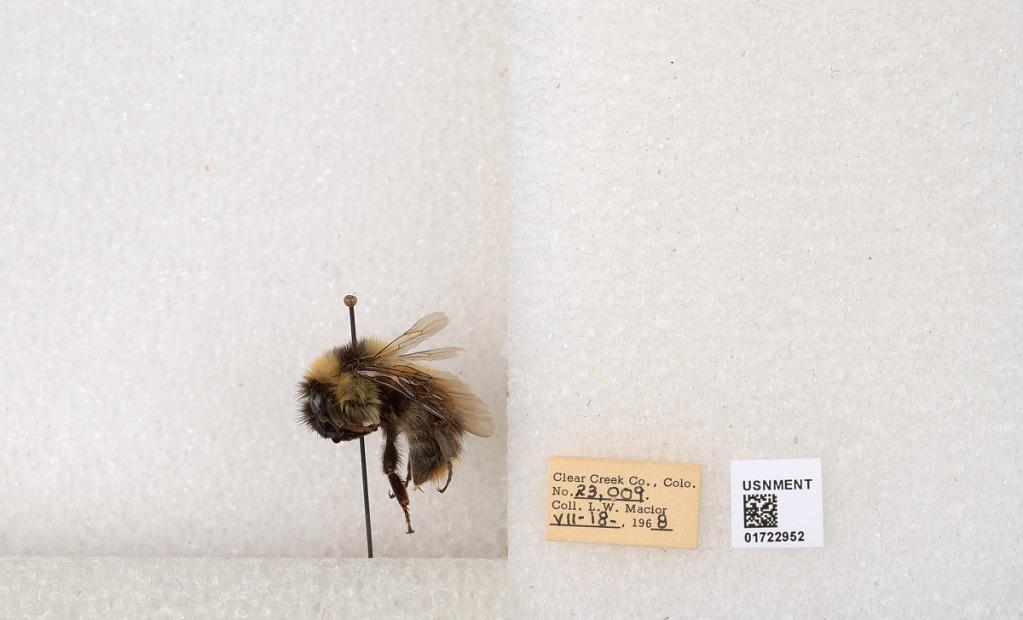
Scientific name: Bombus kirbyellus
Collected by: L. Macior
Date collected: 1968-7-18
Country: United States
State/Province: Colorado
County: Clear Creek
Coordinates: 39.6891, -105.644